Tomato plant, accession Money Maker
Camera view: vertical (180 deg); turntable rotation: 210 degrees
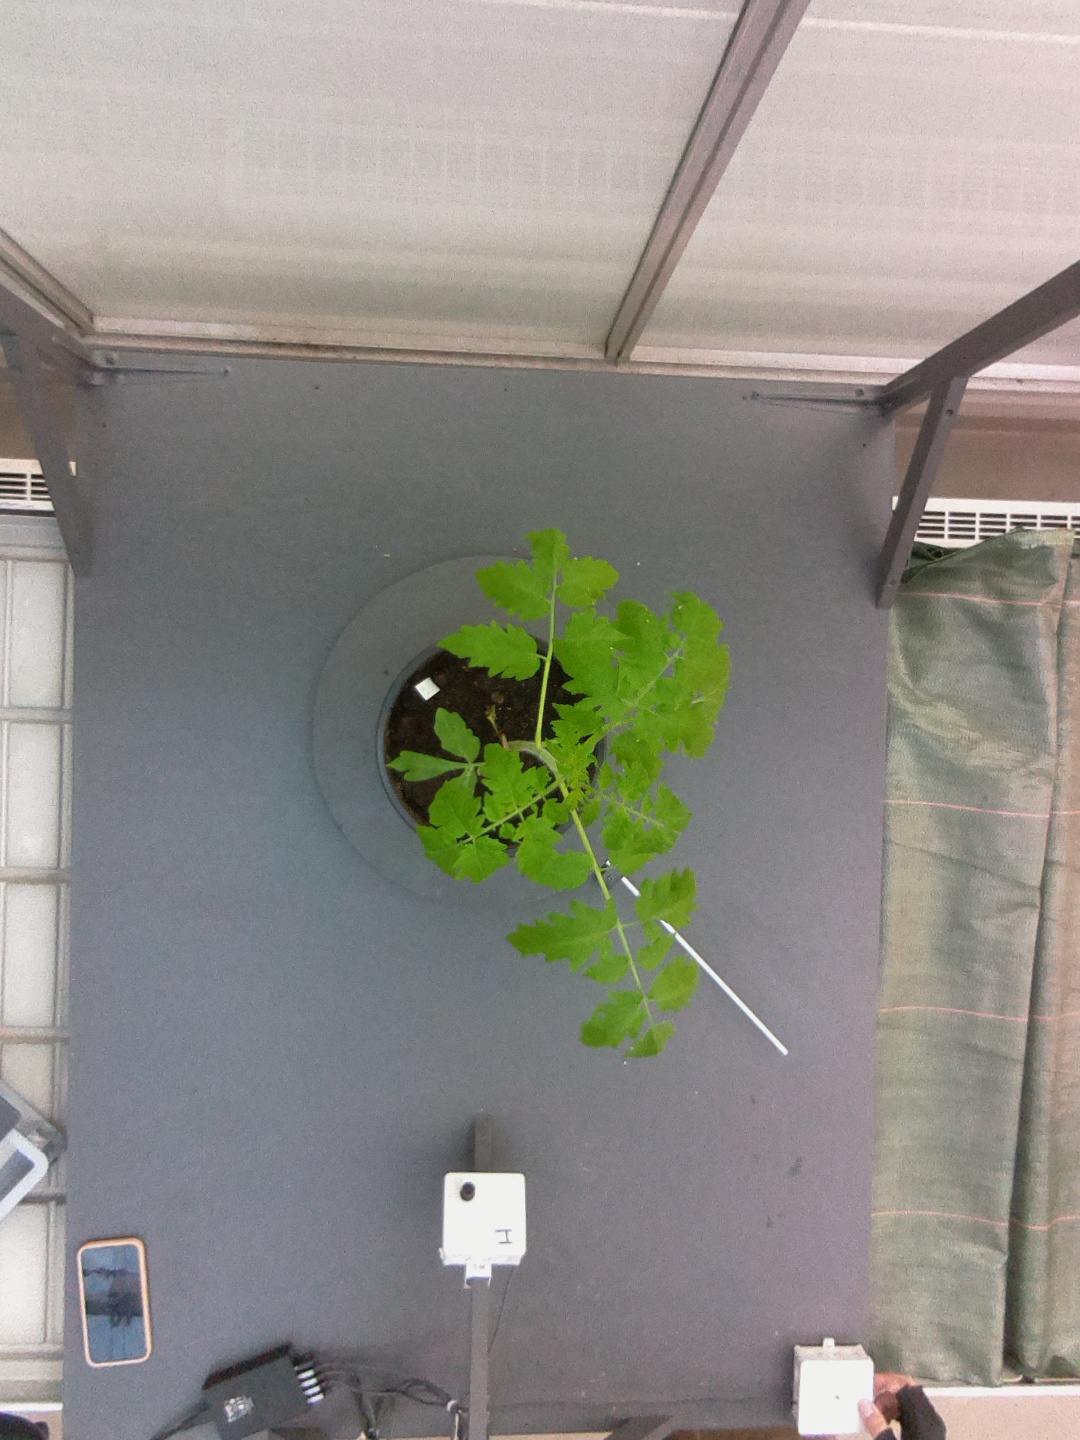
BBCH growth stage 13: 6 of true leaves visible